Thomas L. Rosser

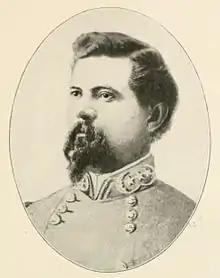
Confederate Cavalry Major General Thomas L. Rosser

Rosser was commissioned a first lieutenant and became an instructor to the famed "Washington Artillery" of New Orleans. He commanded its Second Company at the First Battle of Manassas in July 1861. He was noted for shooting down one of George B. McClellan's observation balloons, a feat that won him promotion to captain. He commanded his battery during the Seven Days Battles of the Peninsula Campaign, and was severely wounded at Mechanicsville. Rosser was promoted to lieutenant colonel of artillery, and a few days later to colonel of the 5th Virginia Cavalry.